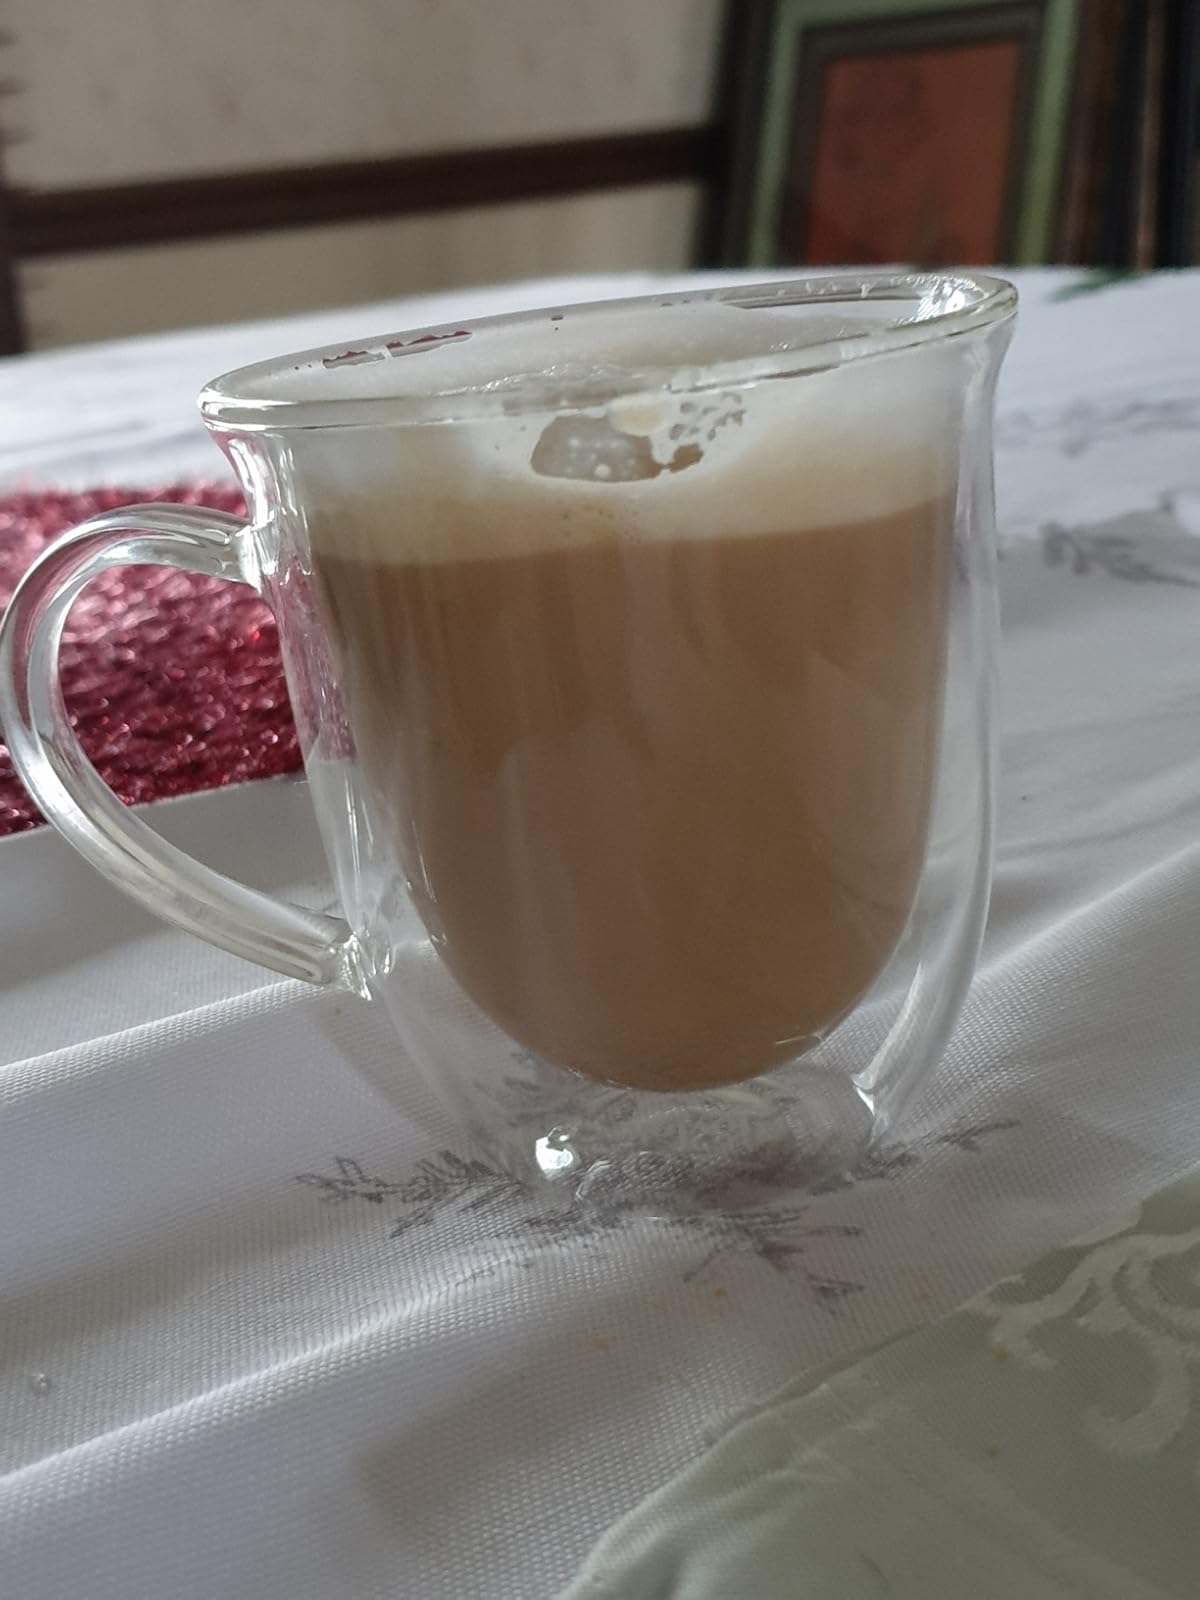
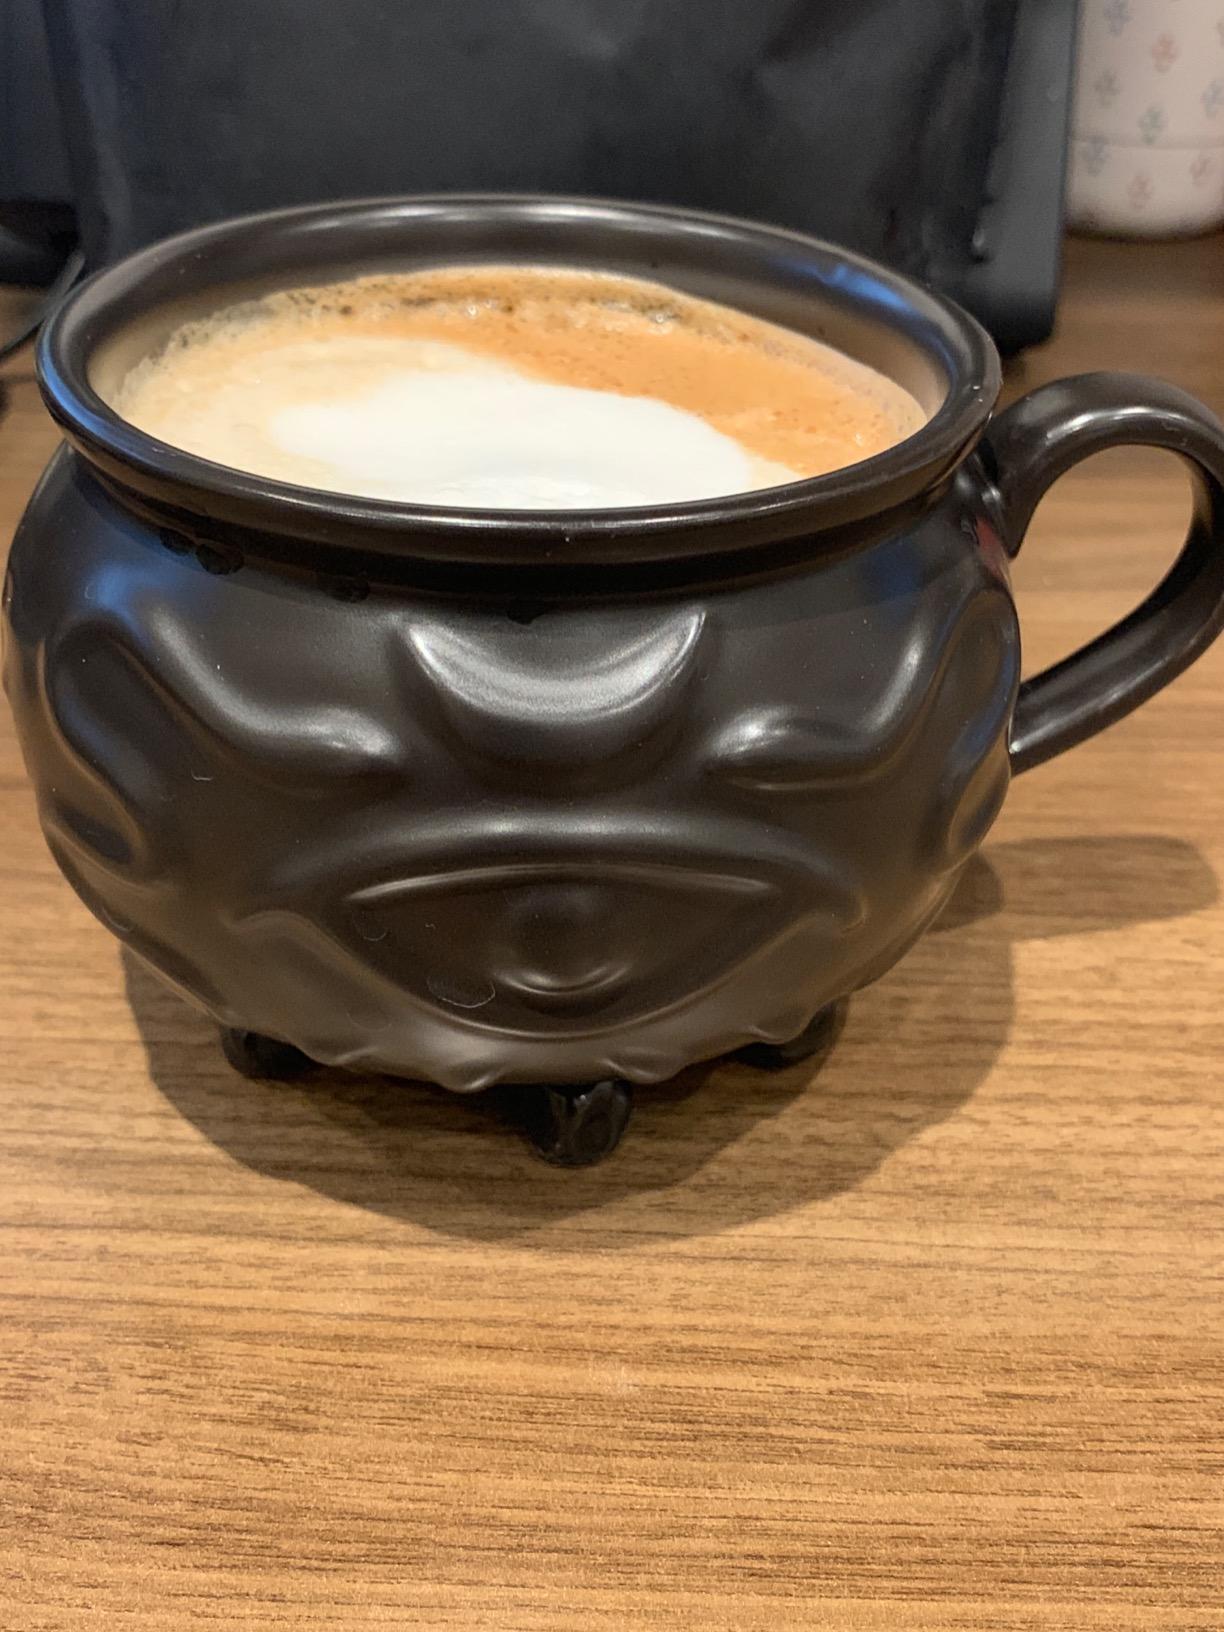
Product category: items_mug
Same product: no